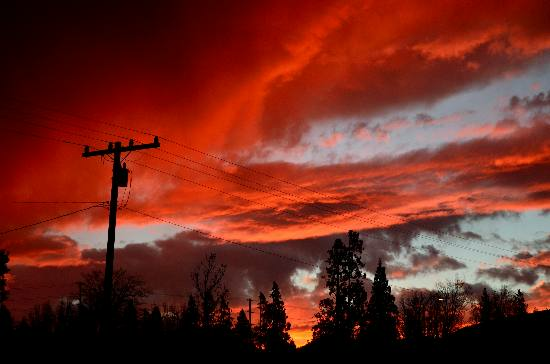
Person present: No